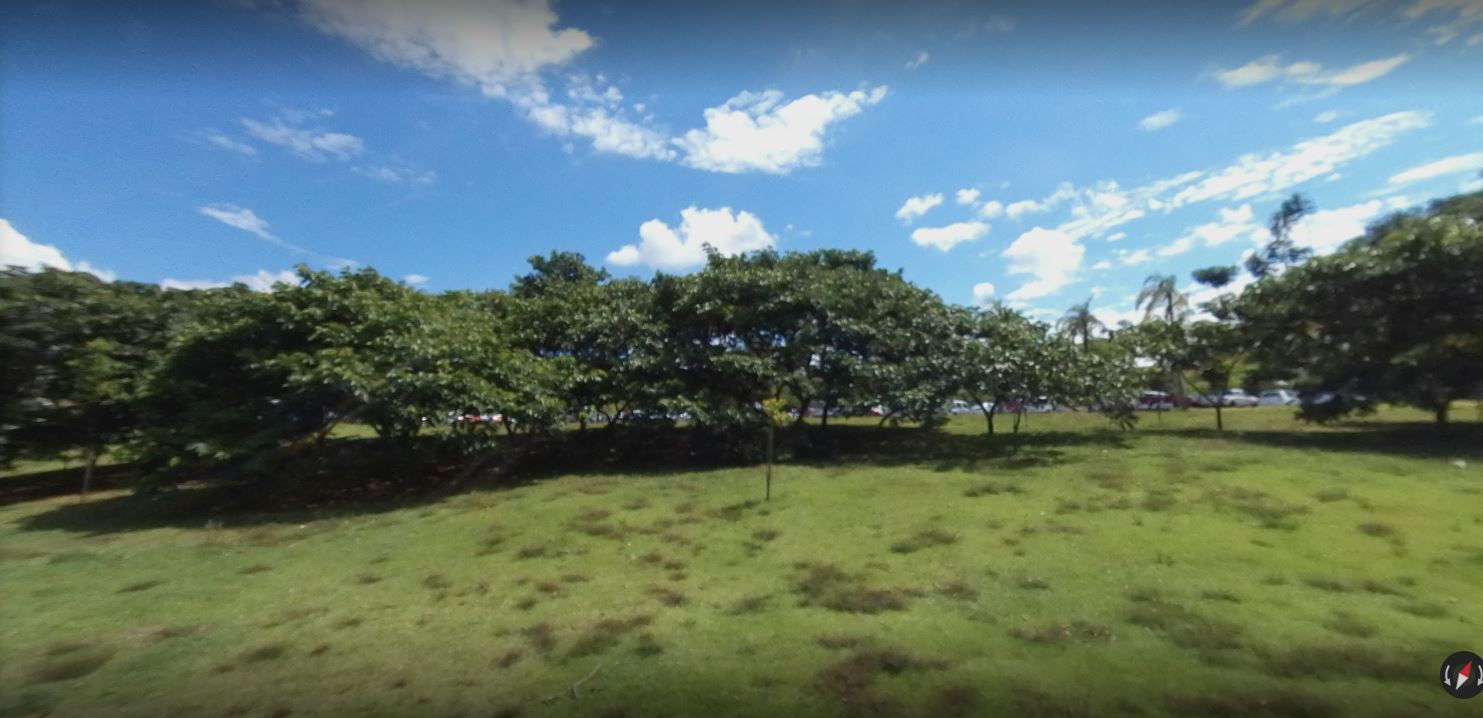
Fire: no
Smoke: no